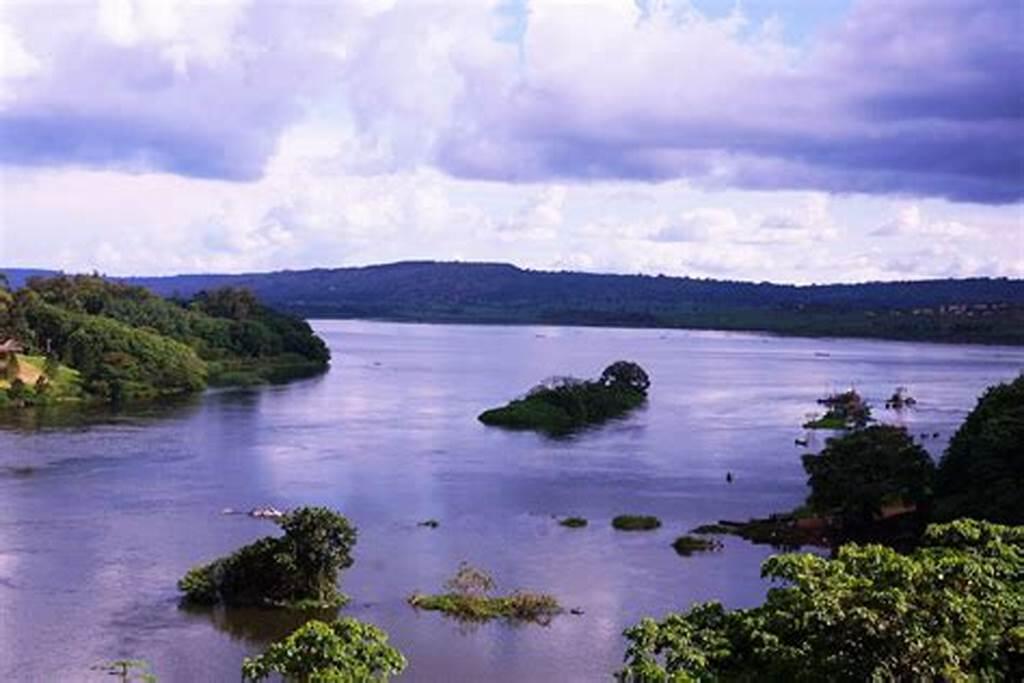
Eneo kubwa la wazi lenye chanzo cha maji mfano wa mto au bwawa, lililozungukwa na uoto wa asili kama vile nyasi fupi, vichaka na miti iliyotawanyika, na kutengeneza mandhari kwa ajili ya msitu au hifadhi ya wanyama pori.